Palazzo Parisio (Naxxar)

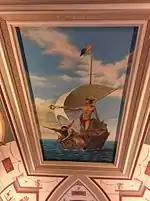
A Pompeian fresco at the palace

The palace originally had very large gardens, but their size was reduced to make way for part of the former trade fair grounds. The Italian gardens near the palace still exist, and are now a tourist attraction and wedding venue.